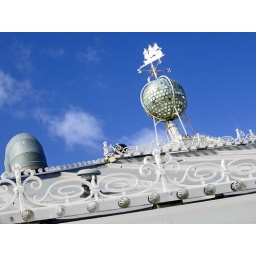
white iron laces against the bluest sky of the world, a detail of the kiosk